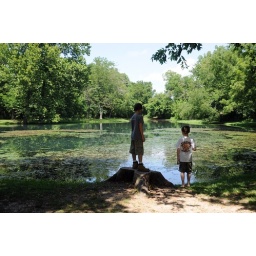
The boys watching minnows at the pond near the Carver home